Huaraz

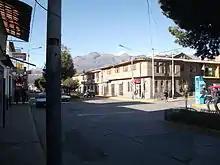
Luzuriaga Avenue

Human presence in the area dates back to around 10,000 B.C., when the inhabitants were hunters and gatherers. Evidence of this is found in the Guitarreros cave across from the town of Mancos. Over time, the area underwent significant changes with the development of agriculture in the zone of Vicuas and Villaqui.